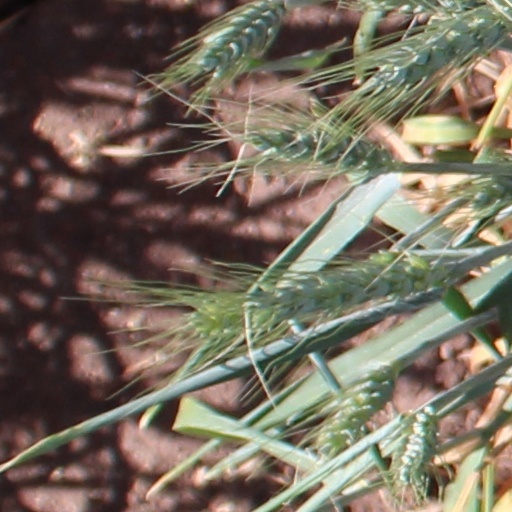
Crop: wheat